Joanna Helbin

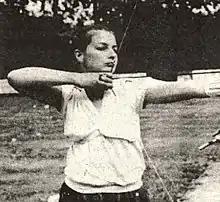

Joanna Helbin (born 2 July 1960) is a Polish archer. She competed in the women's individual and team events at the 1988 Summer Olympics.